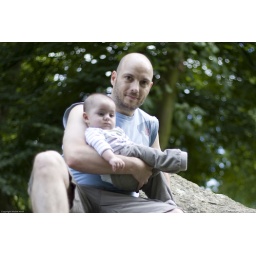
sitting on a rock in the park with my daddy